Boston Marathon bombing

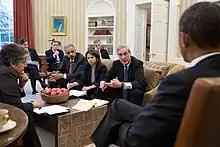
April 16 meeting in the Oval Office of the White House in which officials briefed President Barack Obama on the investigation (L–R: Homeland Security Secretary Janet Napolitano; Dept. Nat. Security Advr. Antony Blinken; Nat. Security Avdr. to the VP Jake Sullivan; USAG Eric Holder; Asst. to the President Lisa Monaco; Chief of Staff Denis McDonough; and FBI Dir. Robert Mueller; Obama)

The Federal Bureau of Investigation led the investigation, assisted by the Bureau of Alcohol, Tobacco, Firearms and Explosives, the Central Intelligence Agency, the National Counterterrorism Center, and the Drug Enforcement Administration. It was initially believed by some that North Korea was behind the attack.